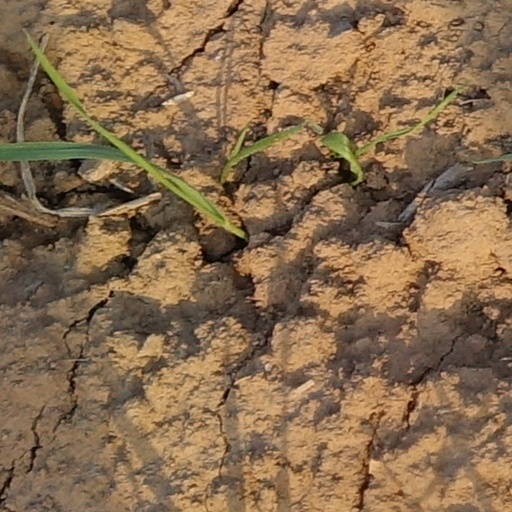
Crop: wheat